Alaskan Creole people

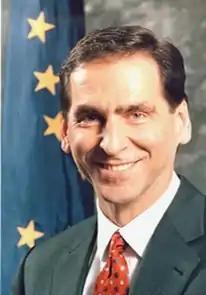
Lieutenant Governor Loren Leman of Ninilchik.

, some descendants of Creoles still spoke Alaskan Russian on Kodiak Island and in the village of Ninilchik (Kenai Peninsula), Alaska, where it had been isolated from other varieties of Russian for over a century.